2006 Baseball Hall of Fame balloting

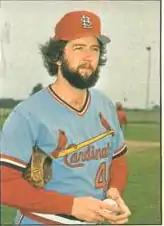
2006 BBWAA inductee Bruce Sutter

Elections to the Baseball Hall of Fame for 2006 proceeded in keeping with rules enacted in 2001, augmented by a special election; the result was the largest class of inductees (18) in the Hall's history, including the first woman elected, Effa Manley.